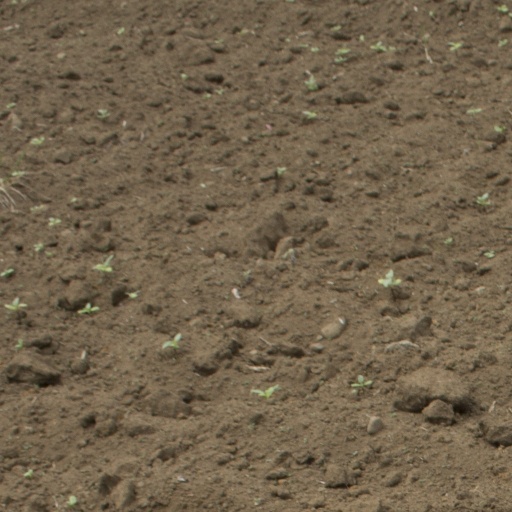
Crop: Jerusalem artichoke